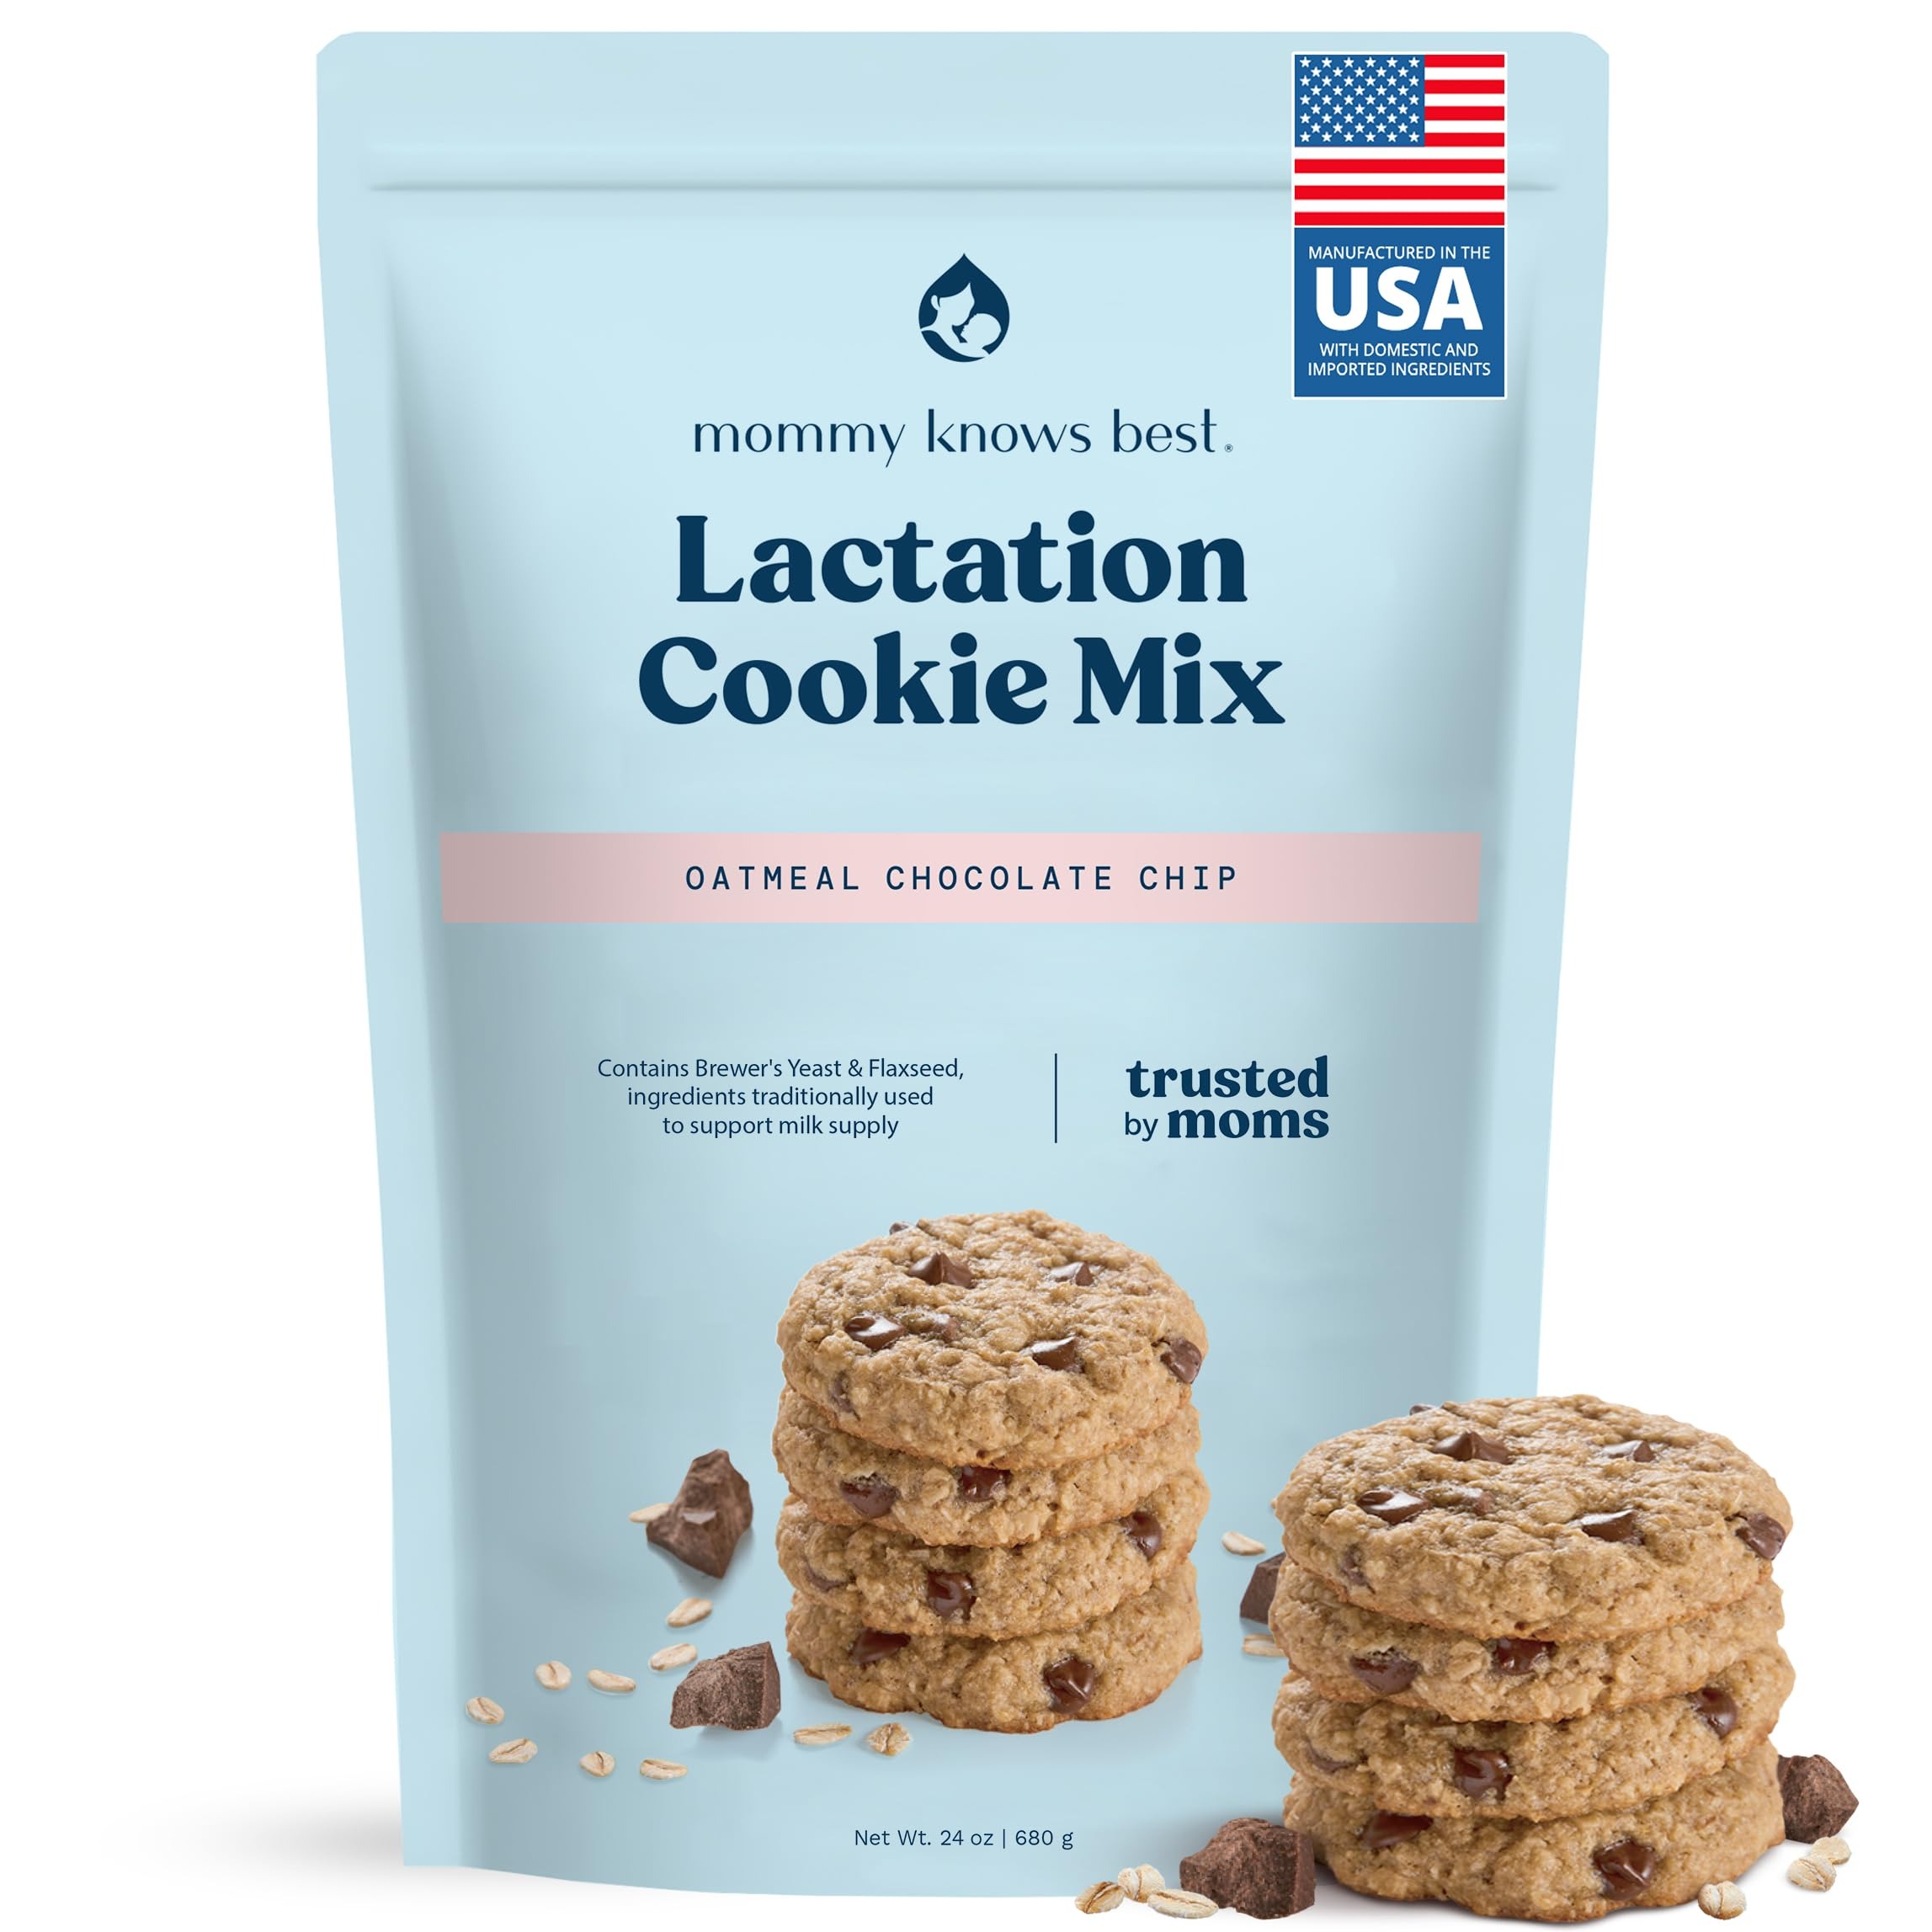
Item Name: Lactation Cookies Mix - Oatmeal Breastfeeding Cookie Supplement Support for Breast Milk Supply Increase (Chocolate Chip, 1.5 Pound (Pack of 1))
Bullet Point 1: COMPLETE LACTATION SUPPORT TO BOOST YOUR MILK SUPPLY IN A DELICIOUS, GUILT-FREE WAY - Enjoy the mouth-watering, low-calorie cookies instead of the need of lactation supplements. These cookies provide a great and delicious alternative to lactation tea, smoothies, protein powder or bars.
Bullet Point 2: MADE WITH NATURAL, KEY INGREDIENTS THAT HAVE BEEN USED FOR DECADES TO INCREASE BREAST MILK SUPPLY - Brewer's Yeast, oats & flaxseed are three traditional ingredients when it comes to increasing milk production - each serving is filled with healthy amounts of calcium, folic acid, and iron. Excellent source of key vitamins & minerals.
Bullet Point 3: FORMULATED WITHOUT ANYTHING HARMFUL FOR YOU OR YOUR BABY - These snacks were formulated with you and the baby in mind, so nothing is included that's potentially harmful. These lactation snacks were formulated without herbal supplements - it is FENUGREEK FREE.
Bullet Point 4: ENJOY YOUR COOKIES IN LITTLE TIME - SIMPLE & FAST TO BAKE - The cookie mixes are pre-mixed and have all of the hard to find ingredients so all you need to add is one egg and one stick of butter! You will be able to prepare in a matter of minutes, bake it and enjoy.
Bullet Point 5: RECOMMENDED BY LACTATION CONSULTANTS & BREASTFEEDING MOMS ALIKE - Mommy Knows Best has happily served over one million moms worldwide and are recommended by over a dozen lactation consultants. These lactation supplements & cookies support healthy milk supply in a delicious way.
Product Description: We at Mommy Knows Best know that you want to provide your child with the healthiest nourishment, and we are here to help. Our products only contain the best and safest ingredients that are traditionally and effectively used worldwide to increase breast milk supply in nursing mothers.MADE WITH FLAXSEED, BREWERS YEAST, & OATSMommy Knows Best lactation cookies are deliciously suitable for breastfeeding mothers who want to quickly increase breast milk supply in the most enjoyable way possible.Baked into each mouth-watering cookie youll find:Brewers Yeast Saccharomyces cerevisiae yeast, a rich source of B-vitamins, has long been known to help stimulate milk productionOats Great source of whole-grain fiber and naturally high in vitamins, minerals, and antioxidants.Flaxseed Packed with an abundance of omega-3 essential fatty acids that are important for your babys brain development.DIRECTIONS Eat 1-2 servings per day for best results.INSTRUCTIONSPREHEAT oven to 375 degrees. Beat together unsalted butter at room temperature and egg in a large bowl. Add cookie mix to the bowl and mix until thoroughly combined. >Drop dough by rounded tablespoon onto cookie sheet. Lightly flatten the top of the cookie with spoon.BAKE 9-12 minutes or until edges are light brown. Cool on baking sheet for 2 minutes.FOR AN EXTRA FLUFFY AND CHEWY COOKIE, PLACE DOUGH IN THE FREEZER FOR 10 MINUTES PRIOR TO PUTTING IN THE OVEN
Value: 24.0
Unit: Ounce

Price: 14.99